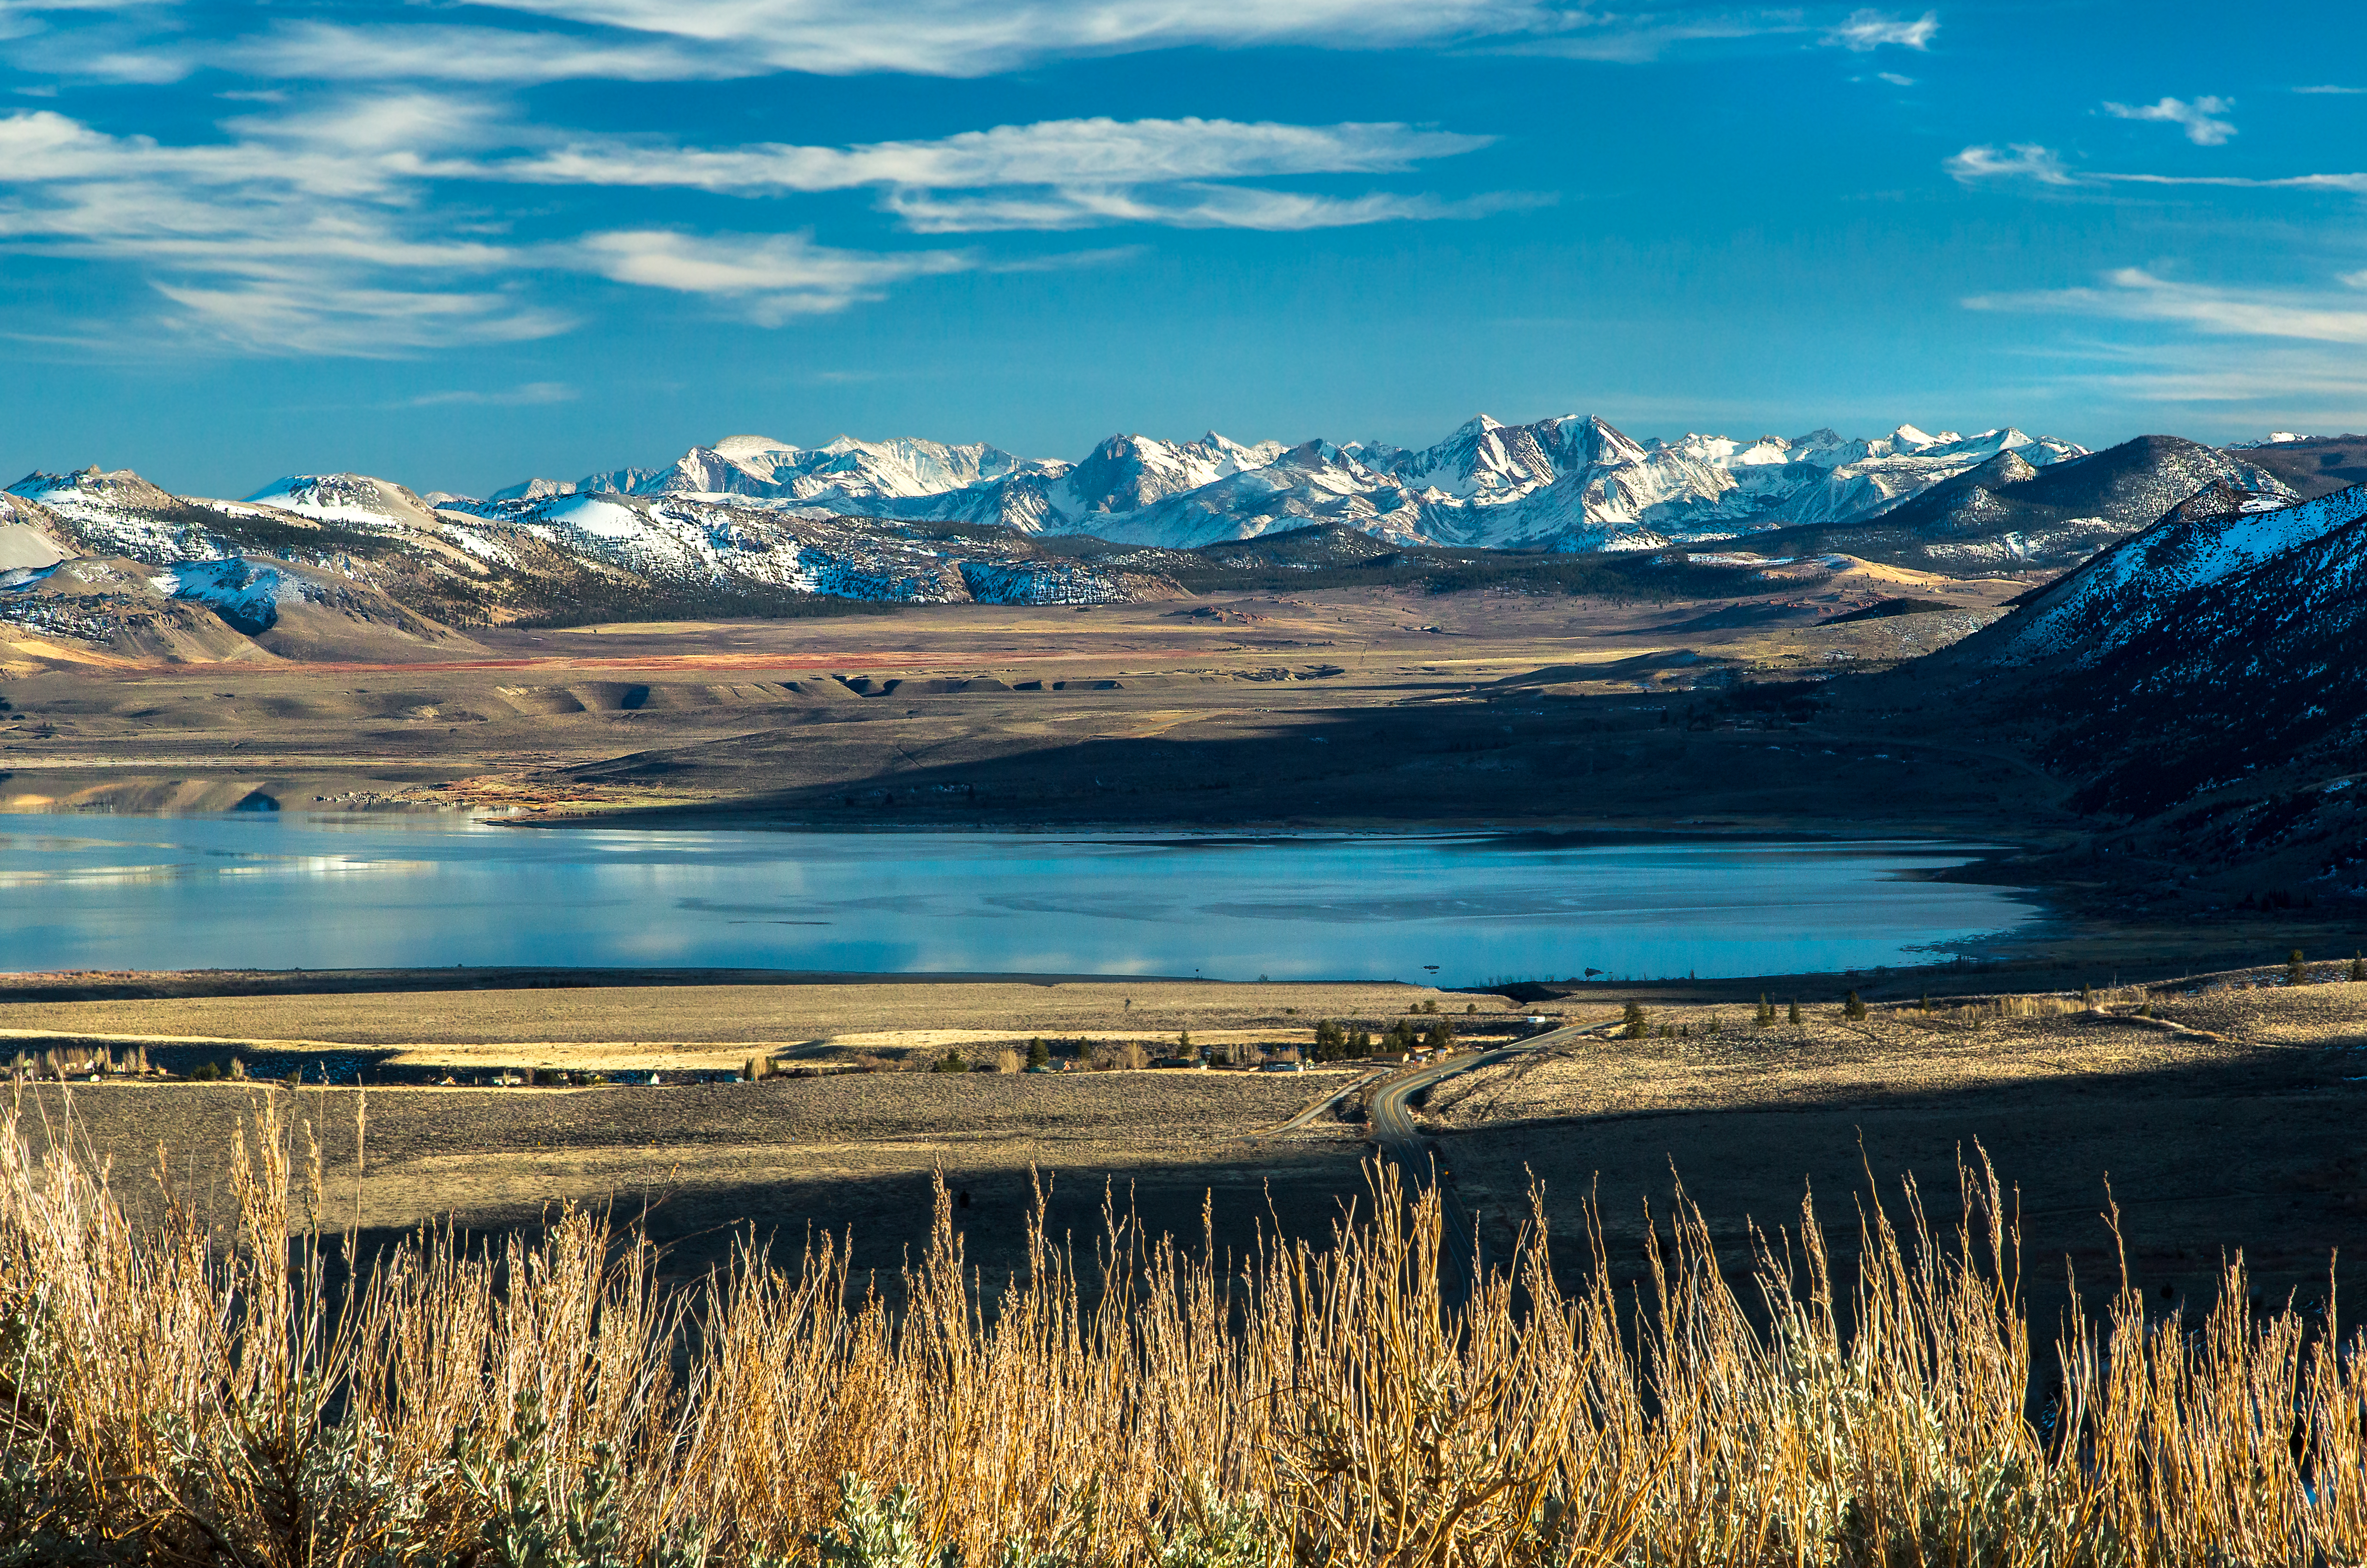
landscape, sea, coast, water, nature, horizon, wilderness, mountain, snow, winter, cloud, sunrise, road, morning, hill, lake, dawn, mountain range, dusk, reflection, scenery, vast, reservoir, overlook, california, body of water, mountains, plateau, fell, loch, monolake, sierranevadas, tundra, landform, natural environment, geographical feature, atmospheric phenomenon, mountainous landforms